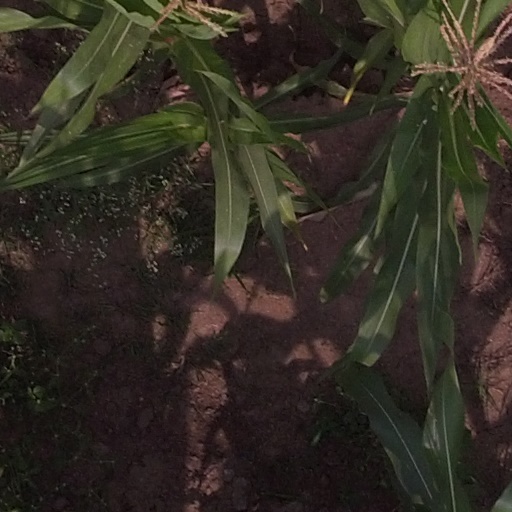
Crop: maize; corn